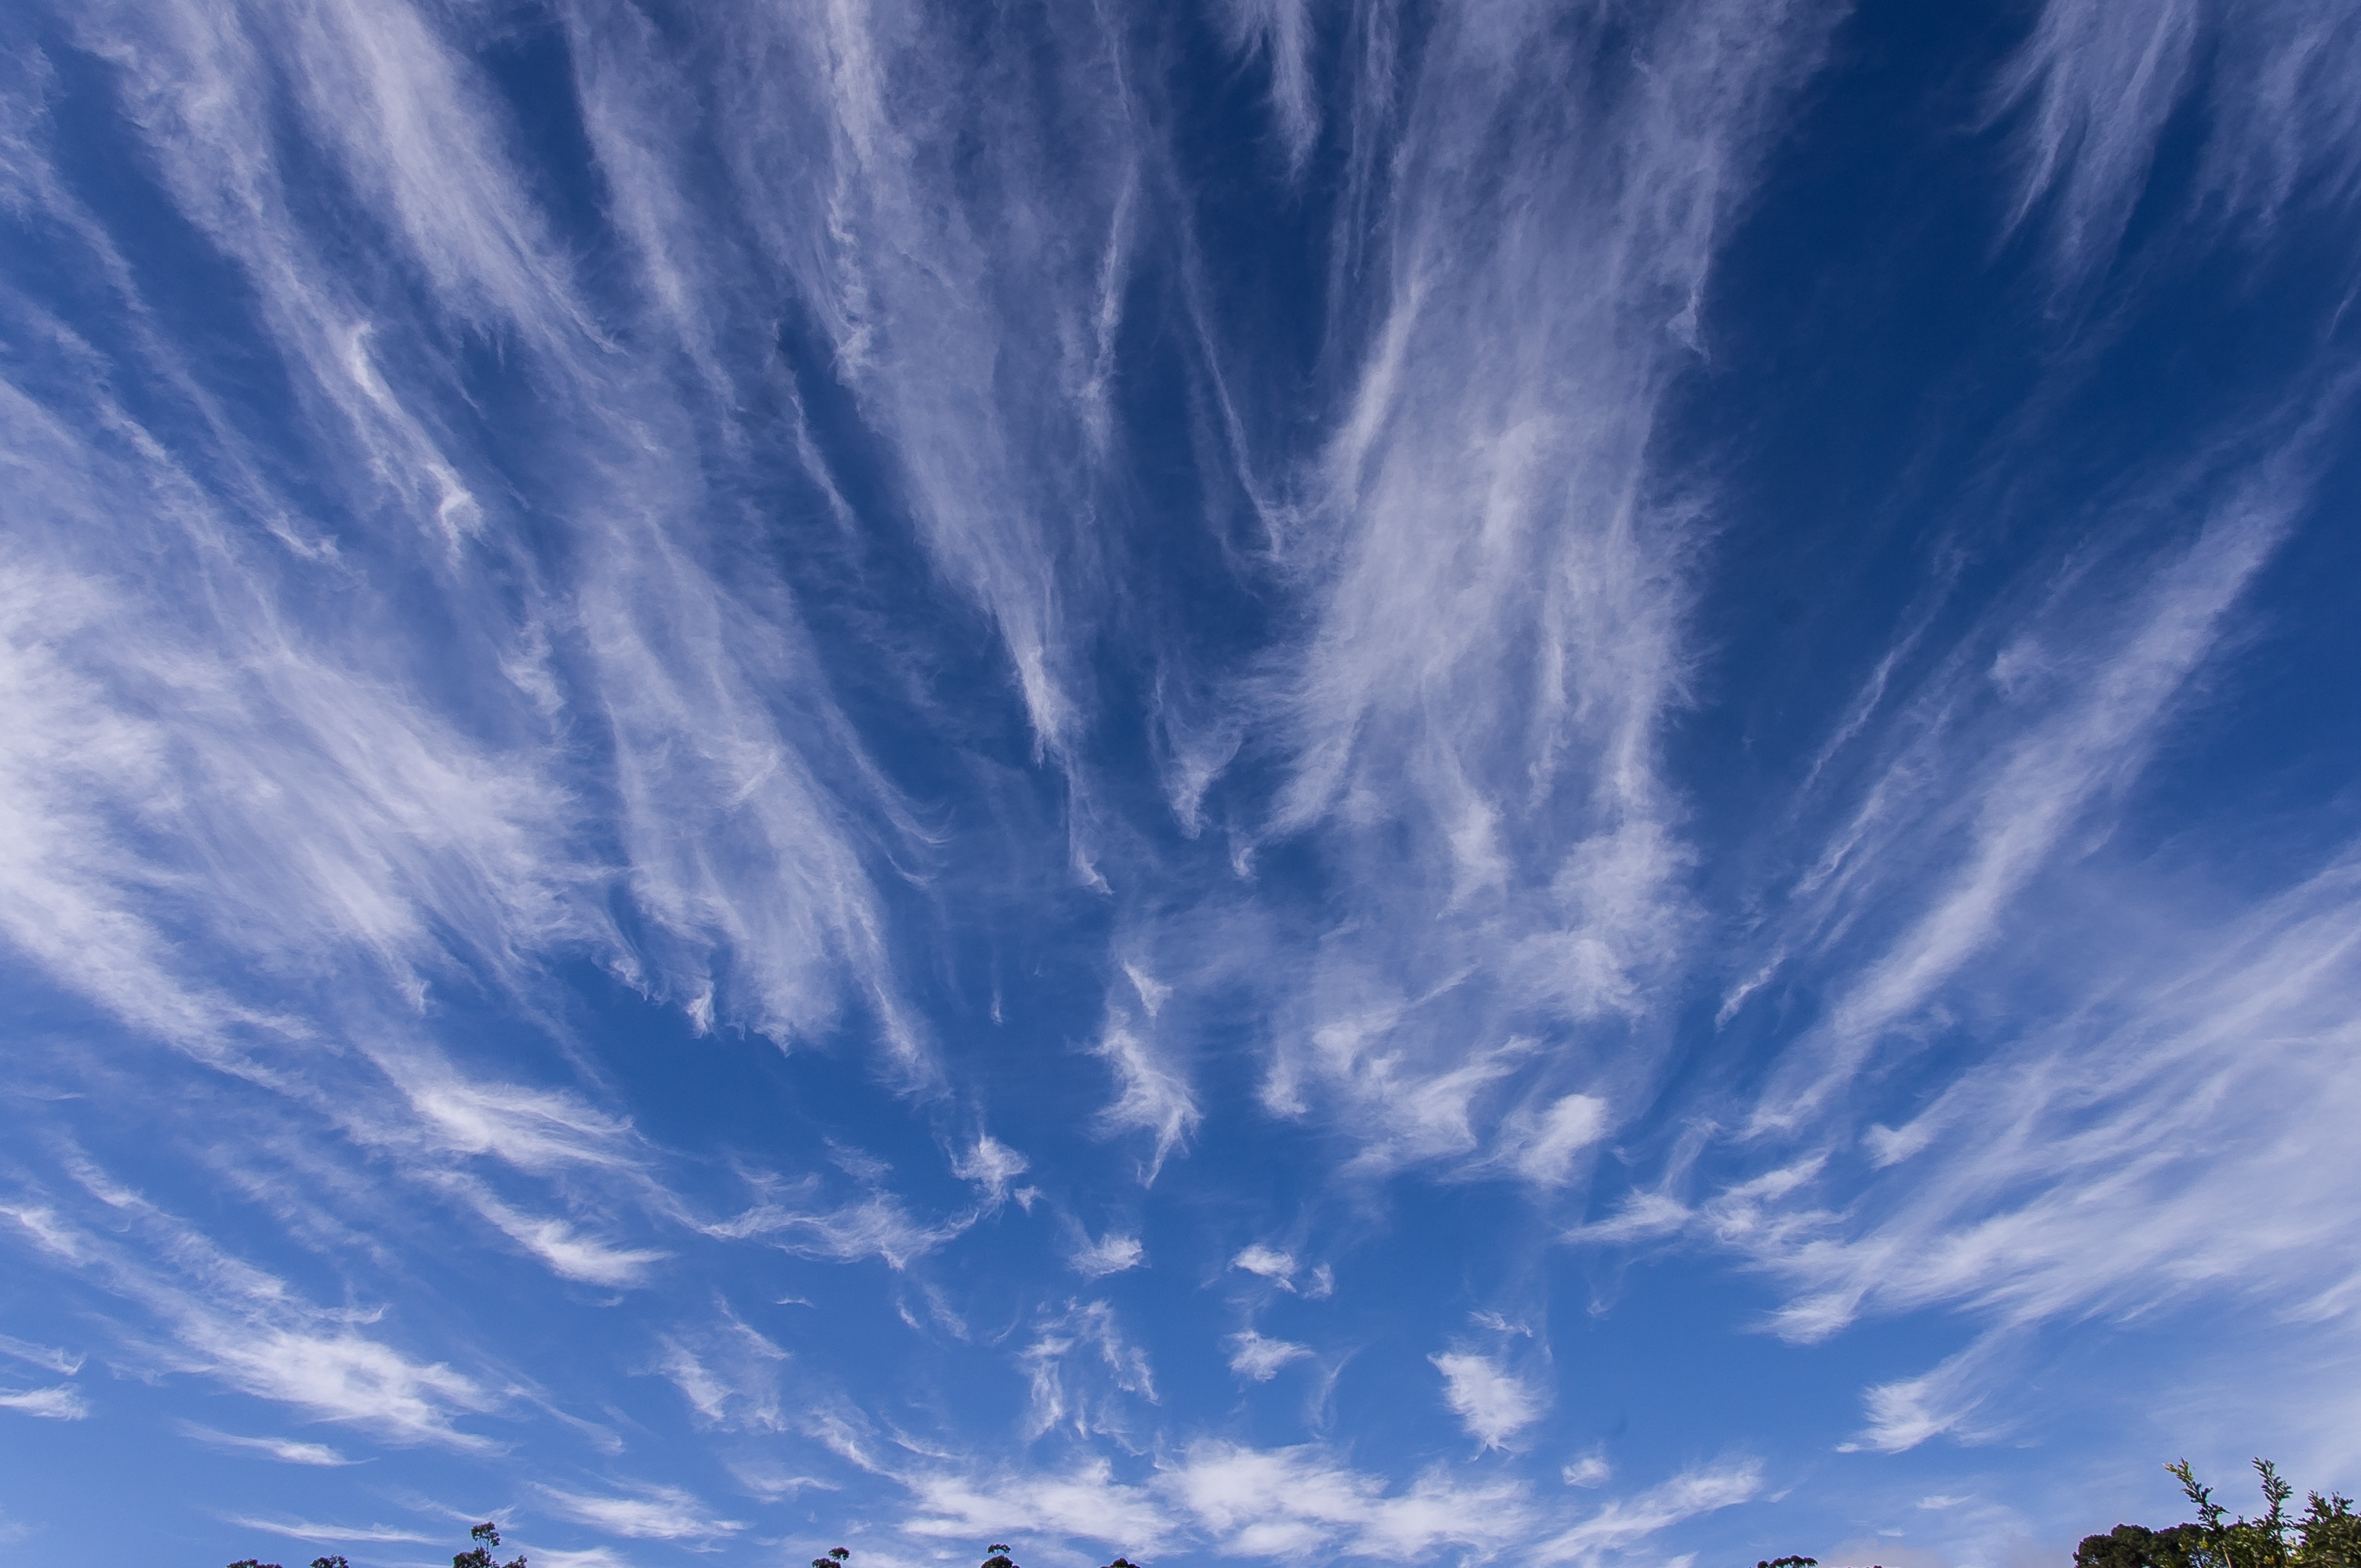
horizon, cloud, sky, white, sunlight, dawn, atmosphere, dusk, daytime, evening, pattern, cumulus, blue, australia, clouds, radial, sun light, meteorological phenomenon, atmosphere of earth